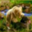
Label: bear